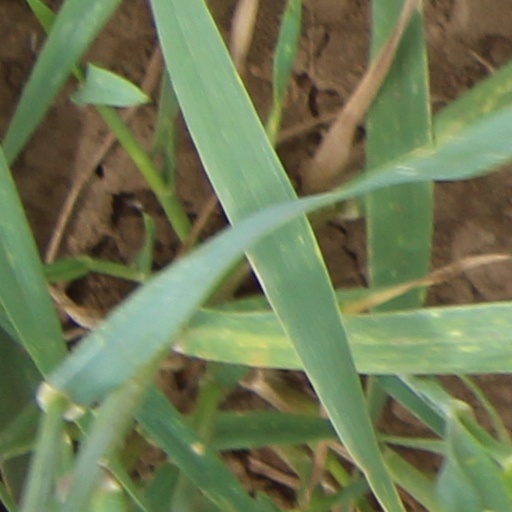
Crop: wheat